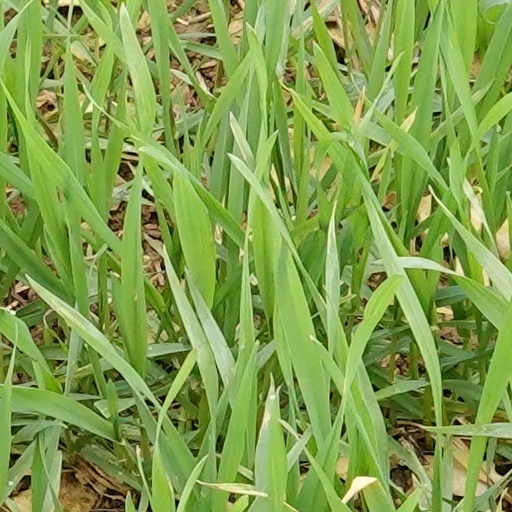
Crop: wheat